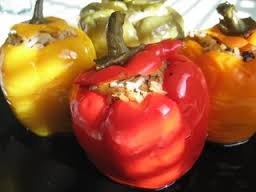
Yemek: biber_dolmasi